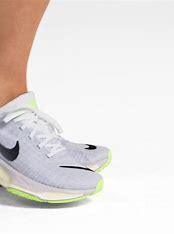
Brand: Nike
Model: Invincible 3